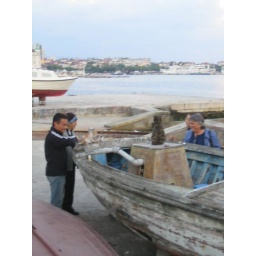
While strolling the Riva, we stumbled upon this boat that was the home to a bunch of cute little cats.